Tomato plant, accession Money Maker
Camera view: vertical (180 deg); turntable rotation: 270 degrees
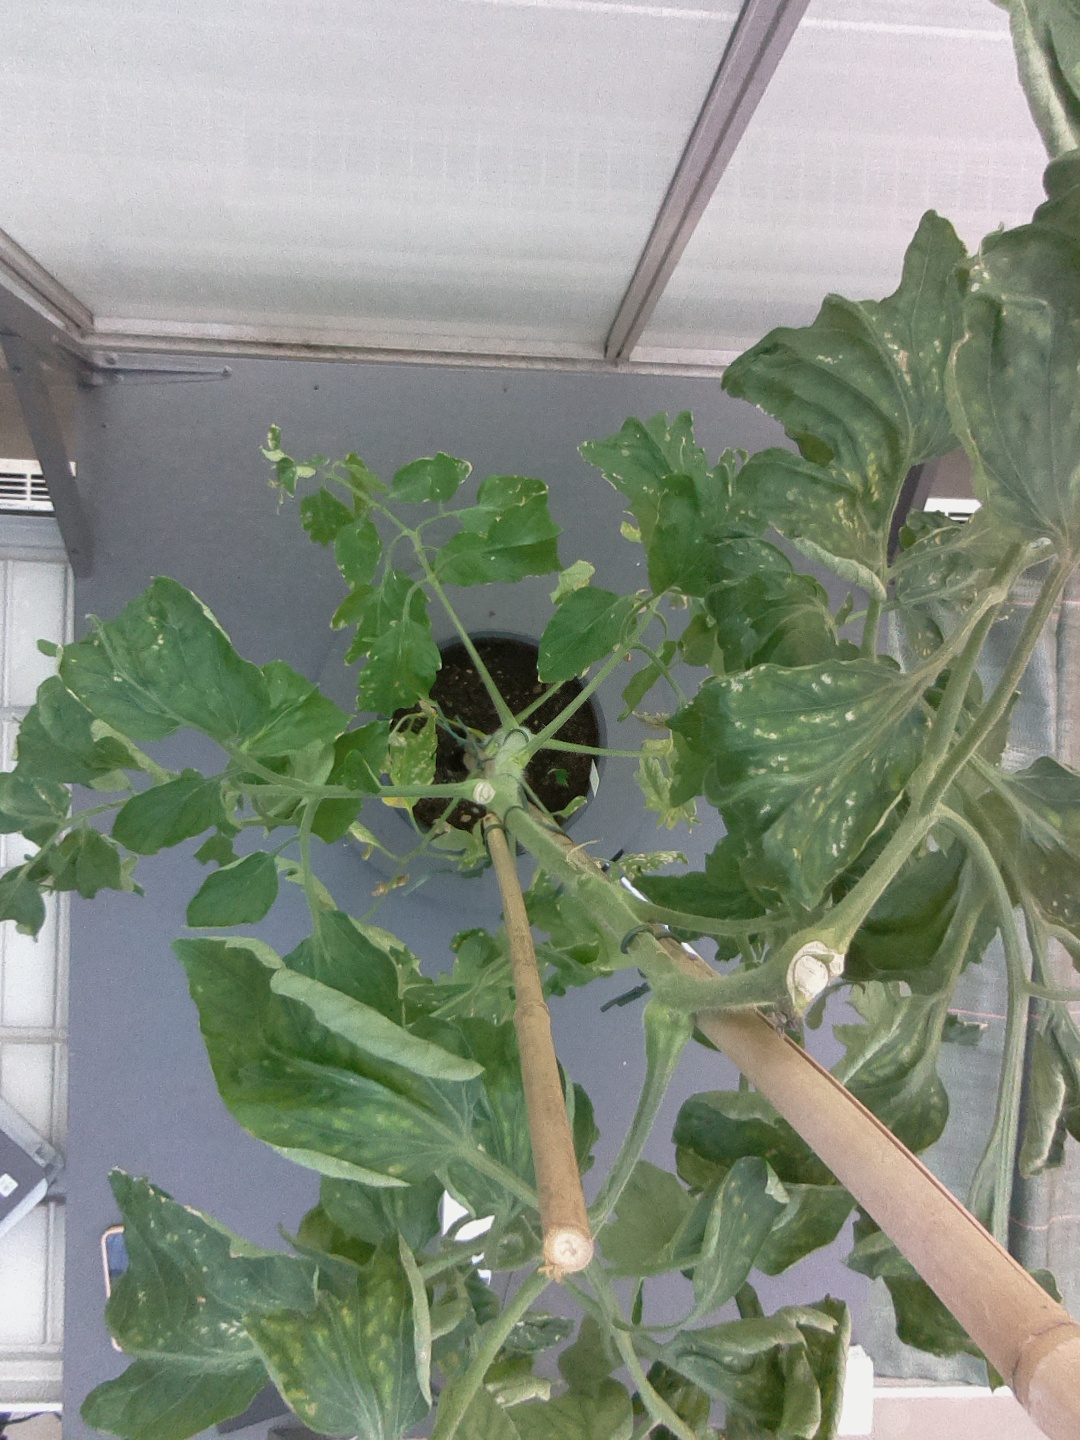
BBCH growth stage 29: 90%-100% Side shoots formed